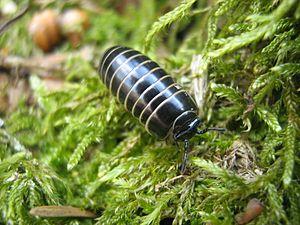
Glomeris marginata est une espèce de myriapodes diplopodes qui s'enroule comme certains cloportes mais ils ont beaucoup plus que 7 paires de pattes. Le segment en arrière de la tête est le plus grand et le dernier segment est nettement plus gros que les précédents.